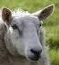
Label: no pain